Marienburg Castle (Hanover)

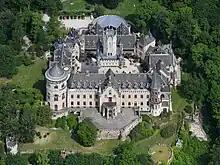
Aerial view from the south

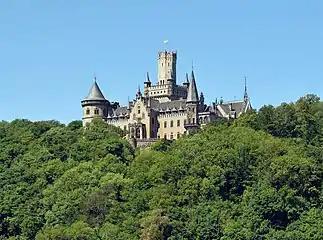
Marienburg Castle

The castle was built between 1858 and 1867 as a birthday present by George V of Hanover to his wife, Marie of Saxe-Altenburg. Between 1714 and 1837 there was virtually no royal court in Hanover as the House of Hanover ruled the kingdoms of Hanover and Britain by personal union at the time, and so the castle was also built to serve as a suitable summer seat for the House of Hanover in Germany, besides the Leine Palace and Herrenhausen Palace in Hanover.